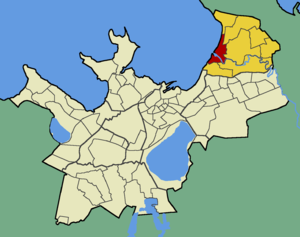
Pirita est un quartier du district de Pirita à Tallinn en Estonie.